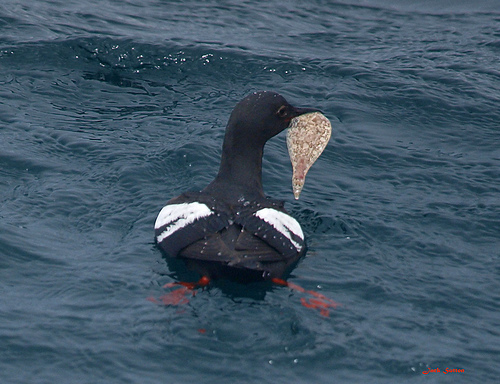
the bird has a black bill and a long black throat.
this is a black bird with white wings and a large black beak.
an aquatic black bird with white wing bars, and brightly colored orange feet
this black water bird has red feet and white patches on the wings.
this is a black and white bird with a brown eyering and white wingbars
this bird has feathers that are black and white and has orange feetthe bird has a long black throat, black eyering and striped secondaries.
black body, white wings. orange feet.
this bird is mostly black however its wings have patches of white in the coverts, while the tarsus and feet are a bright orange.
this bird has a wide lone neck, a curved head, a large black and white body, orange legs and feet and a long black beak.
Species: Pigeon Guillemot